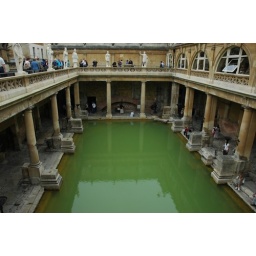
IMHO, I would never want to bath in green water......